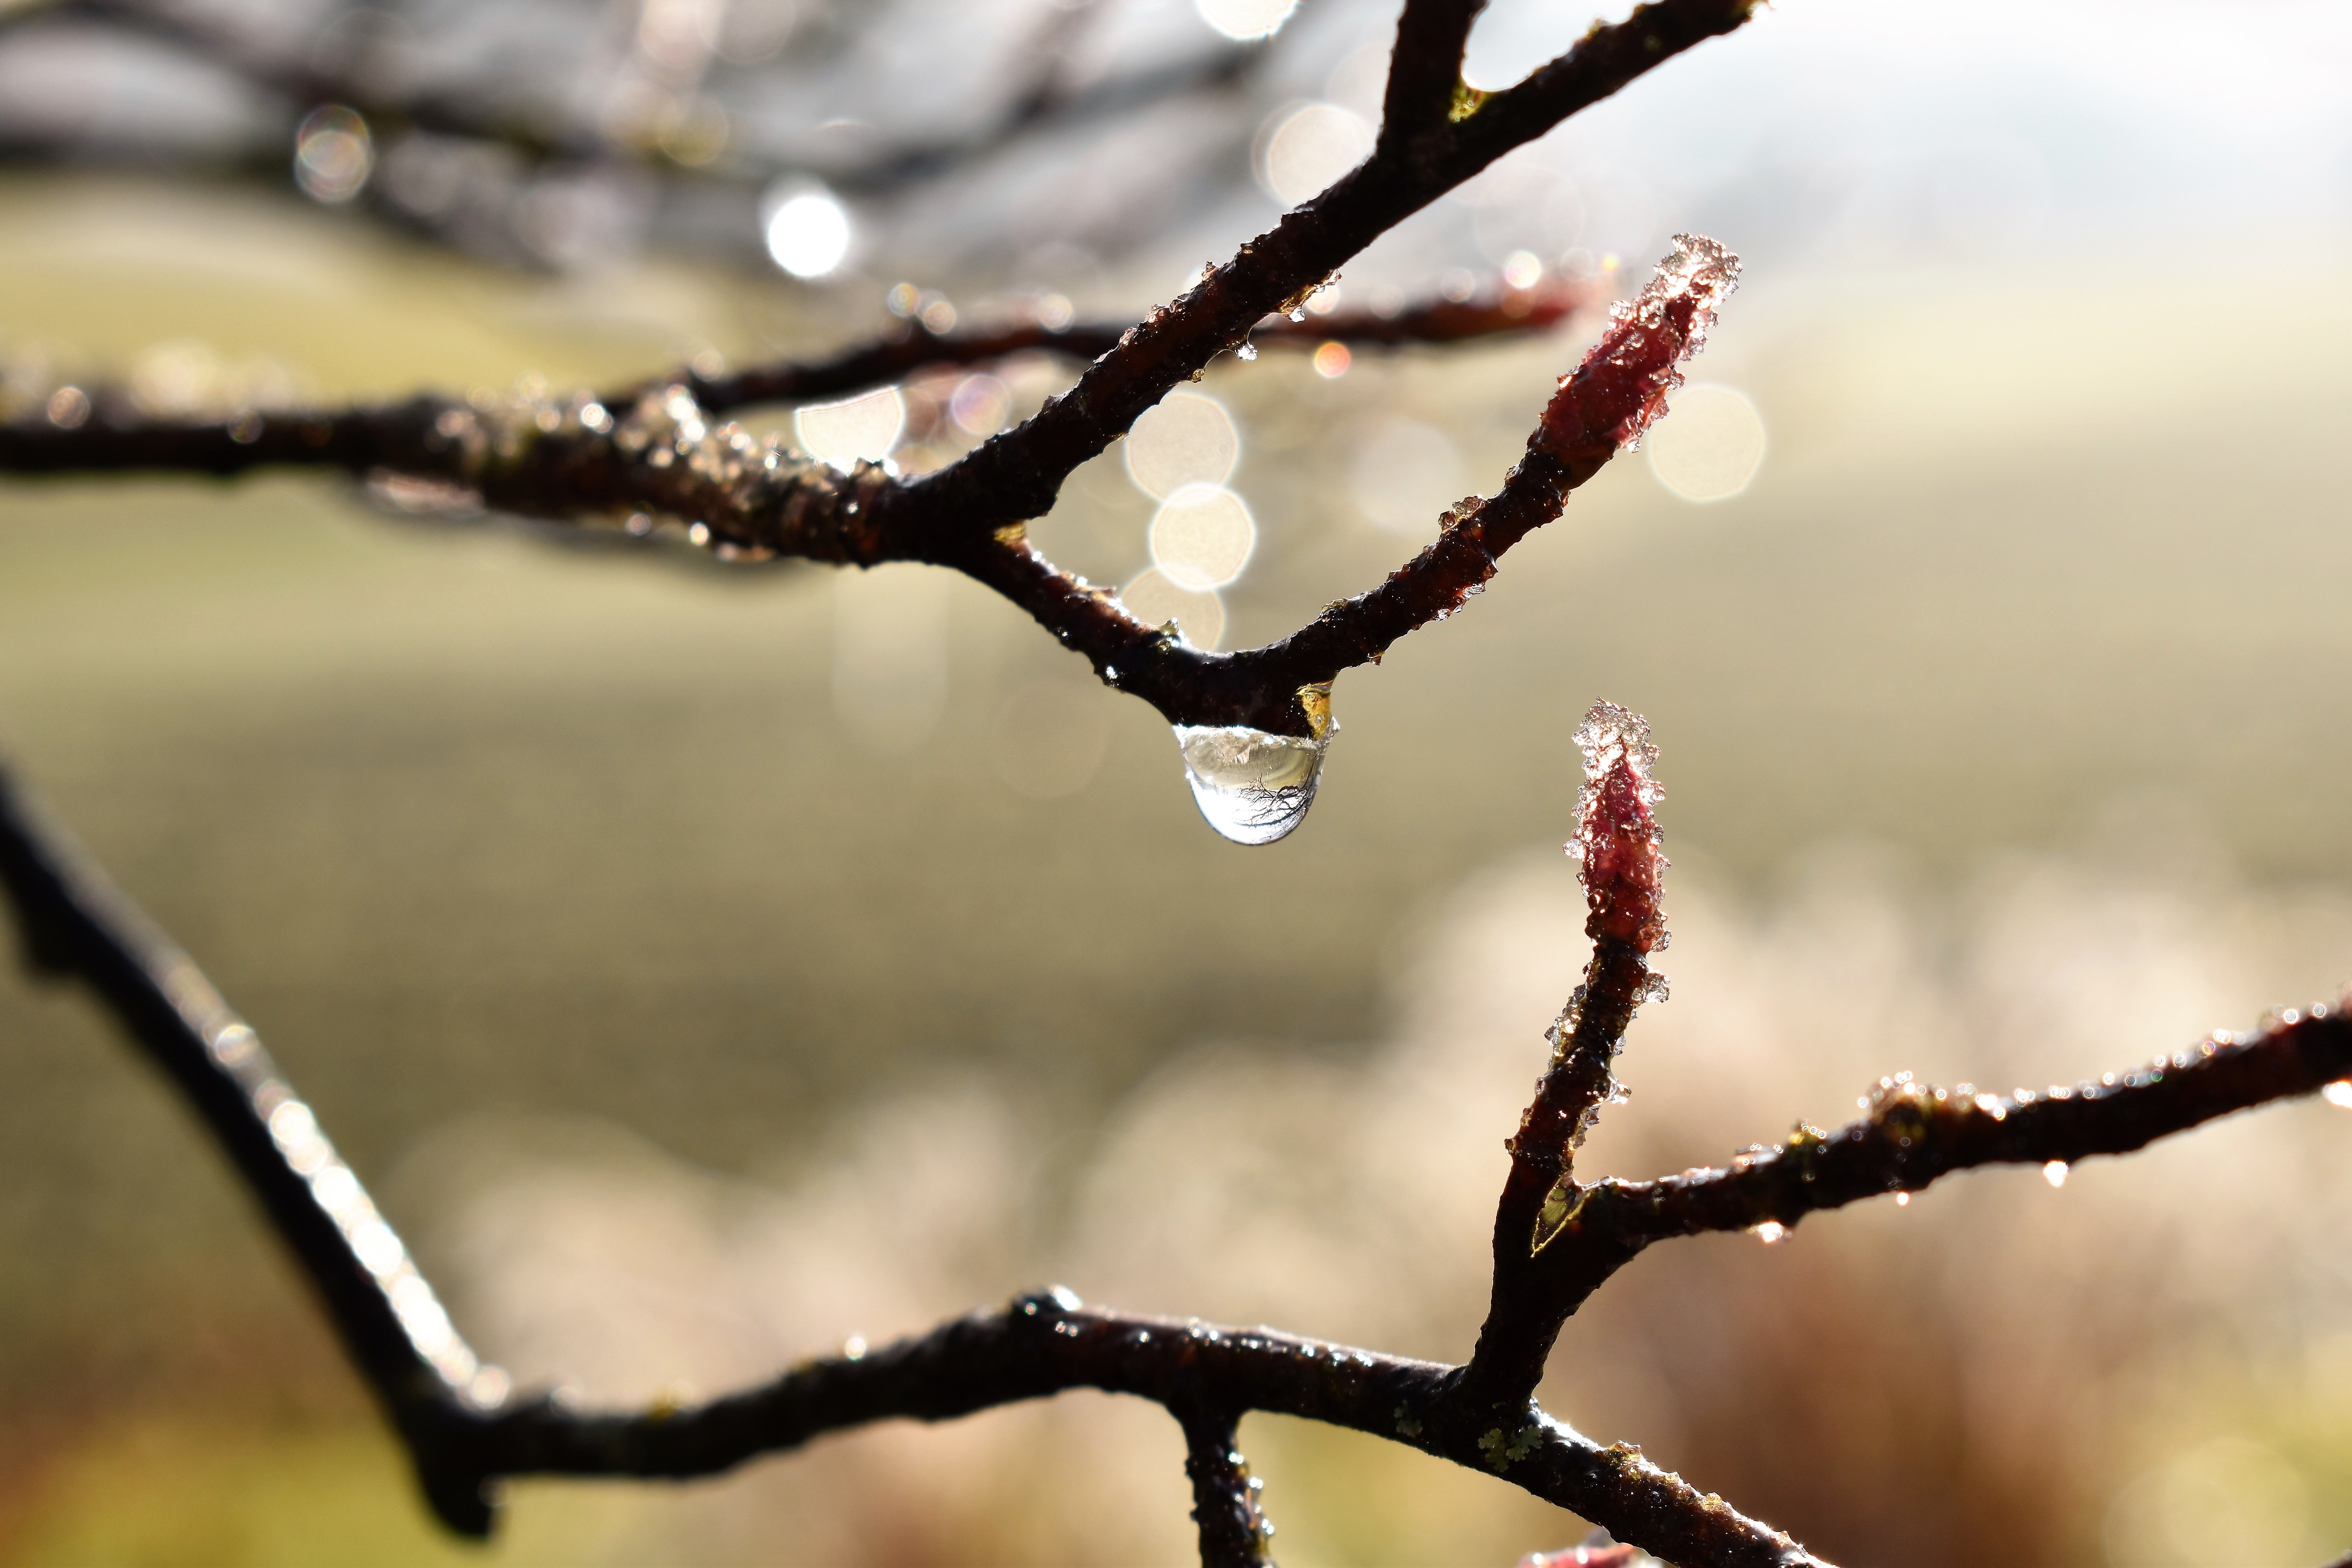
tree, water, nature, grass, branch, blossom, winter, dew, plant, photography, leaf, flower, spring, autumn, close, flora, season, cherry blossom, drip, twig, close up, dewdrop, bud, drop of water, morgentau, back light, macro photography, morgenrot, defrost, plant stem, thorns spines and prickles